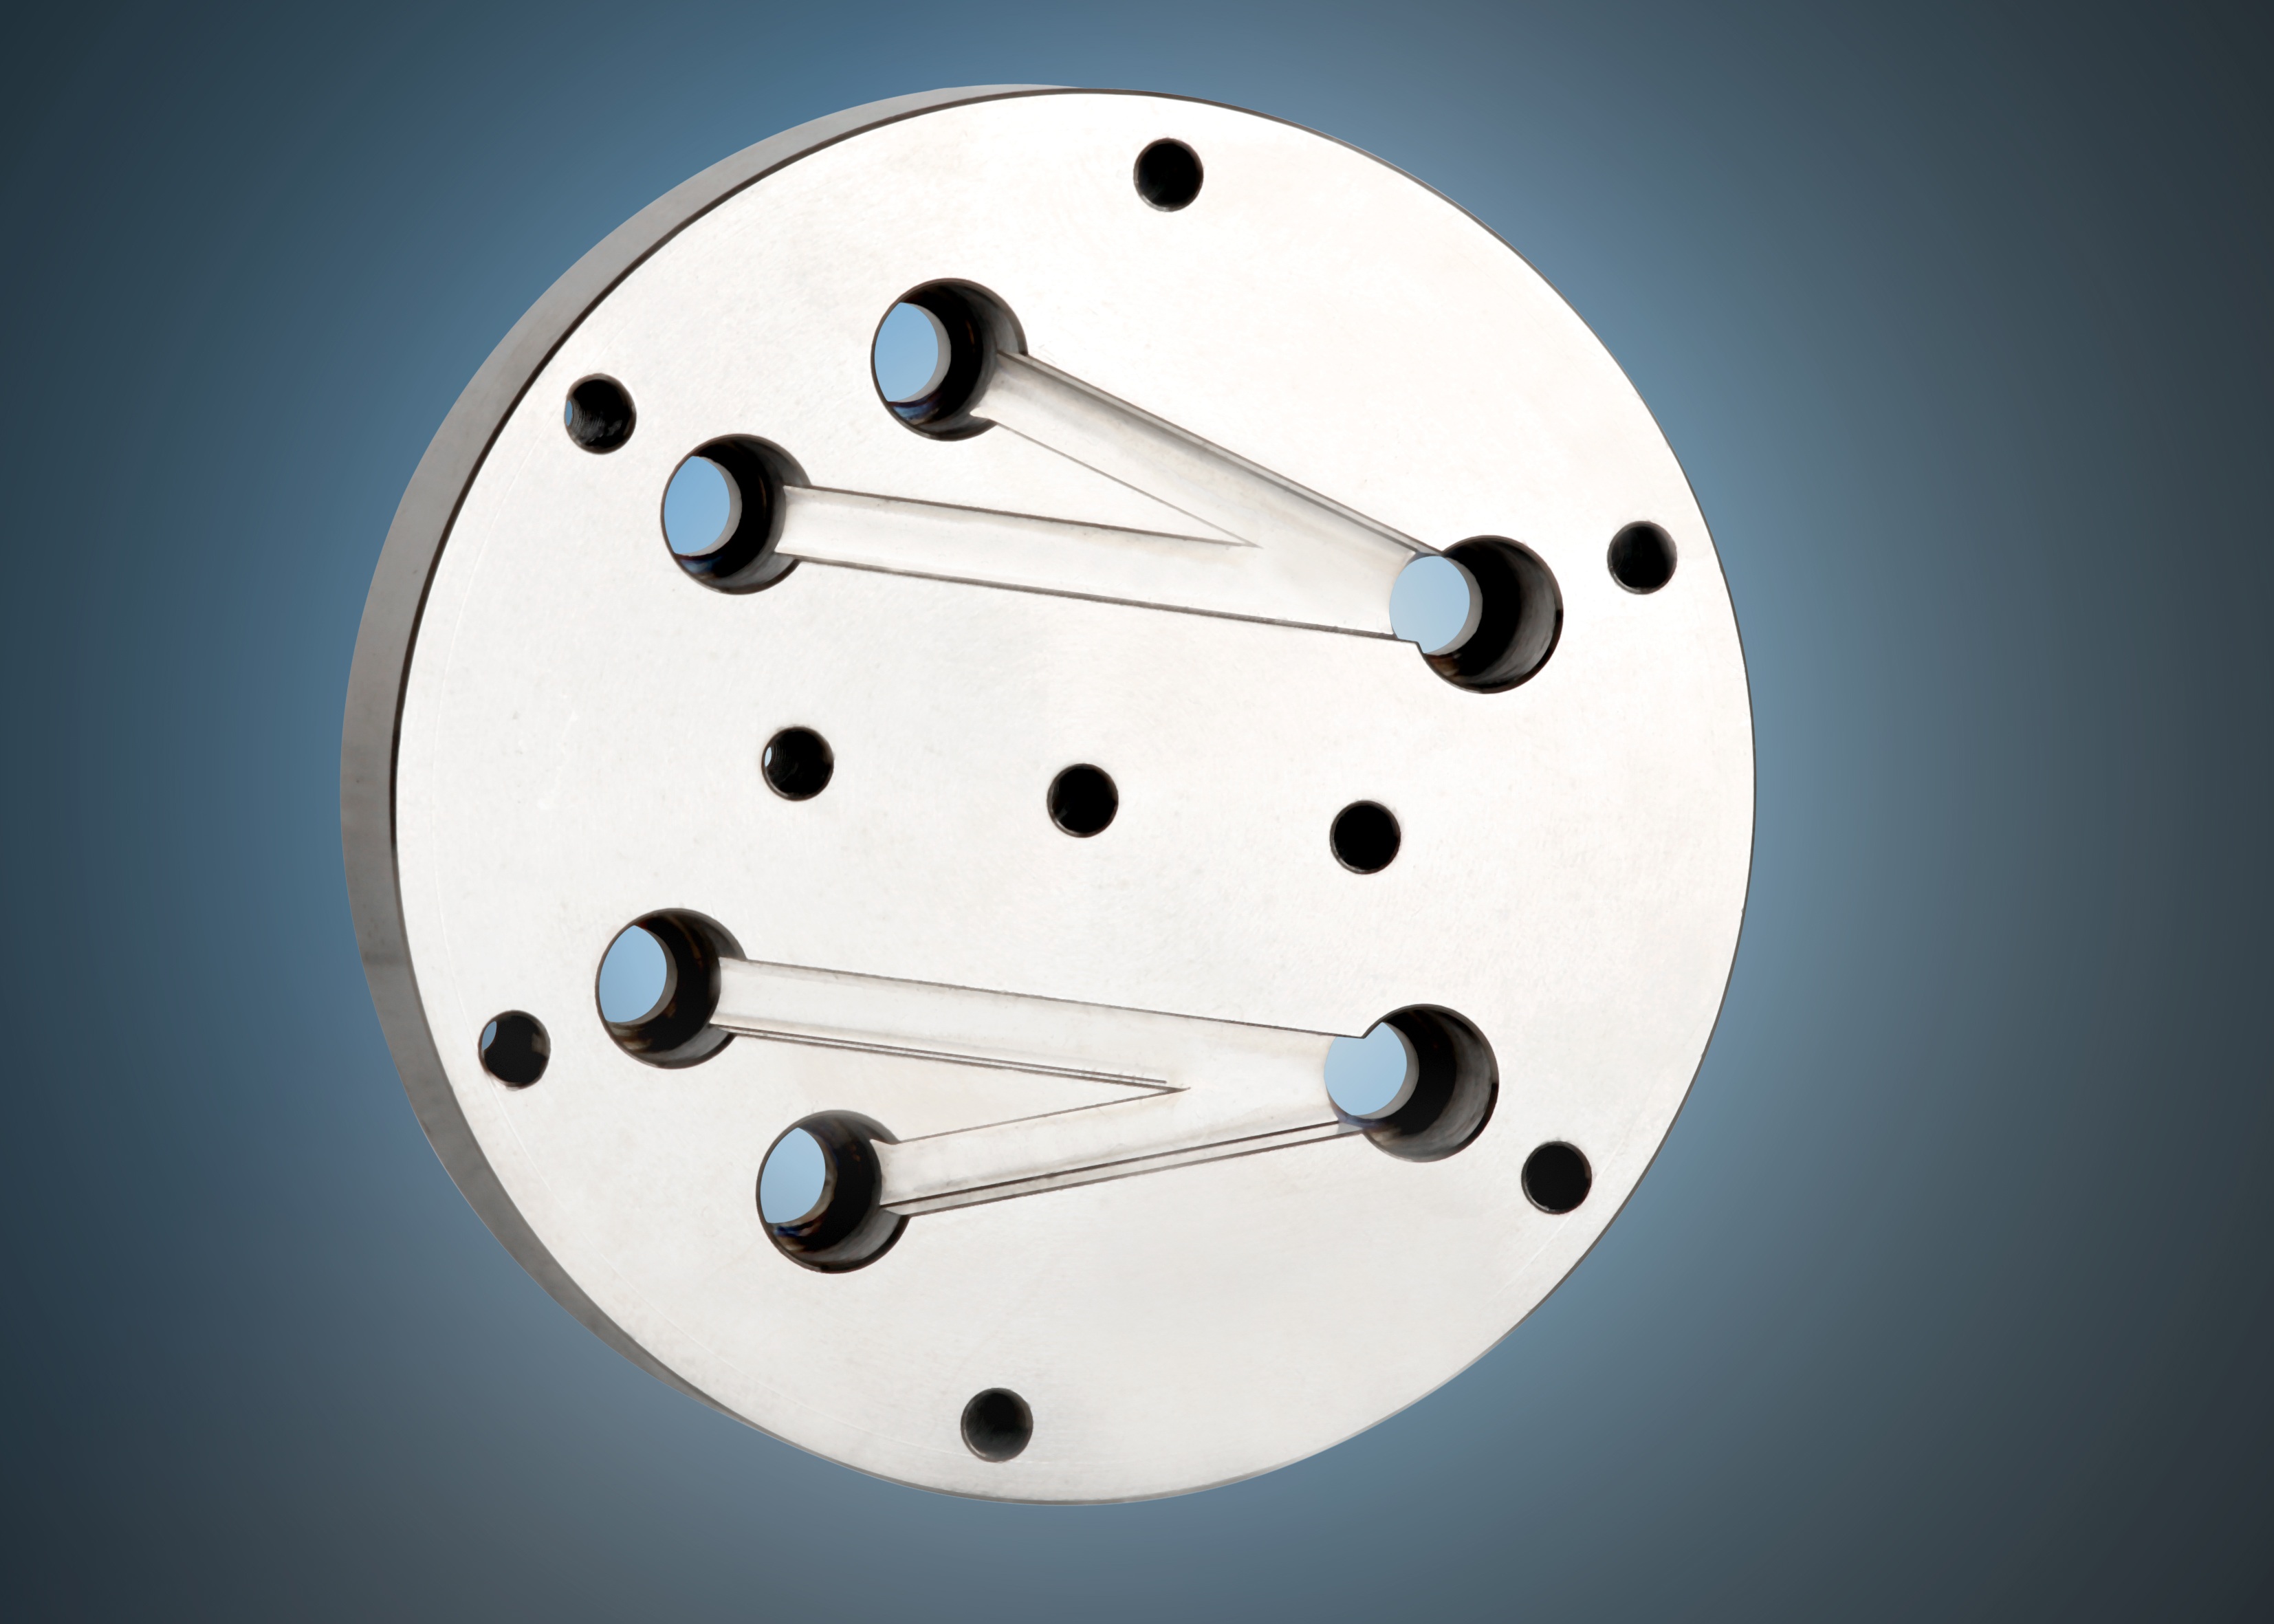
technology, clock, metal, lathe, industry, circle, manufacturing, product, illustration, shape, technical, metalworking, metal construction, cnc